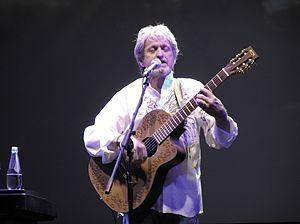
Excalibur est un opéra-rock celtique, en plusieurs parties, écrit et réalisé par le musicien breton de musique folk-rock Alan Simon dont le projet datant de 1992 se concrétise seulement en 1998. L'année suivante un album concept sort sous le titre Excalibur, La légende des Celtes.